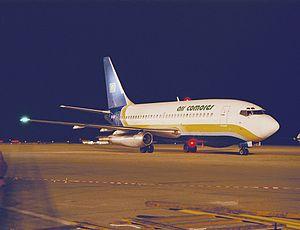
Air Comores est une compagnie aérienne formée durant les années 1950 par Yves Le Bret à Moroni, dans l'archipel des Comores. En 1963 Air Comores SARL est devenu Air Comores SA, propriété à parts égales d'Air France et du gouvernement comorien. Nationalisée en 1974 par le président Ahmed Abdallah, la compagnie devint alors Air Comores-Société Nationale des Transports Aériens. Outre les îles de l'archipel, elle desservait alors au départ de Moroni les villes de Dar es Salaam, Mombasa et Tananarive avec trois DC-4. il faut aussi rendre hommage a tous ces pilotes venus du monde entier, Georges Barbarin, Max Lambert Henri Berra, Roger Morencey, Alain Deboutière